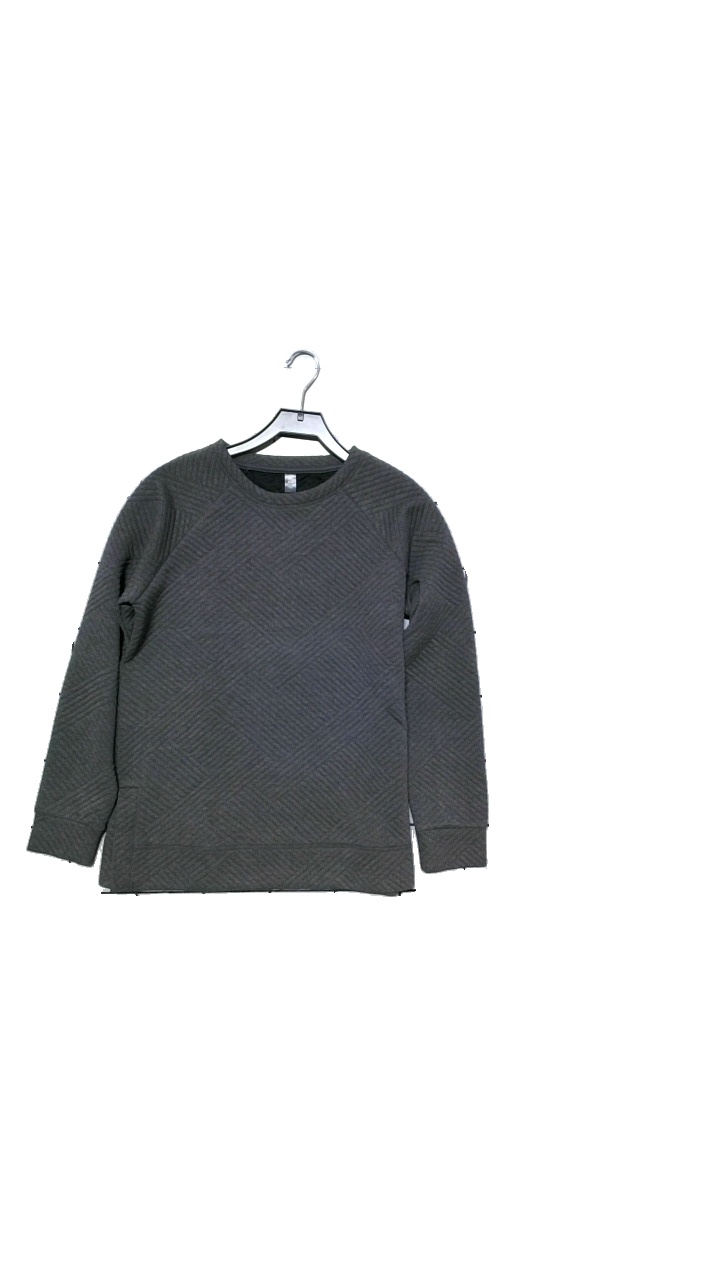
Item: Sweater (Men)
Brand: Joe Fresh
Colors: Grey
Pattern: Other
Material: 83% polyester, 16% viscose, 1% spandex
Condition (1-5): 5
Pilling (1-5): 5
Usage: Reuse
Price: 50-100